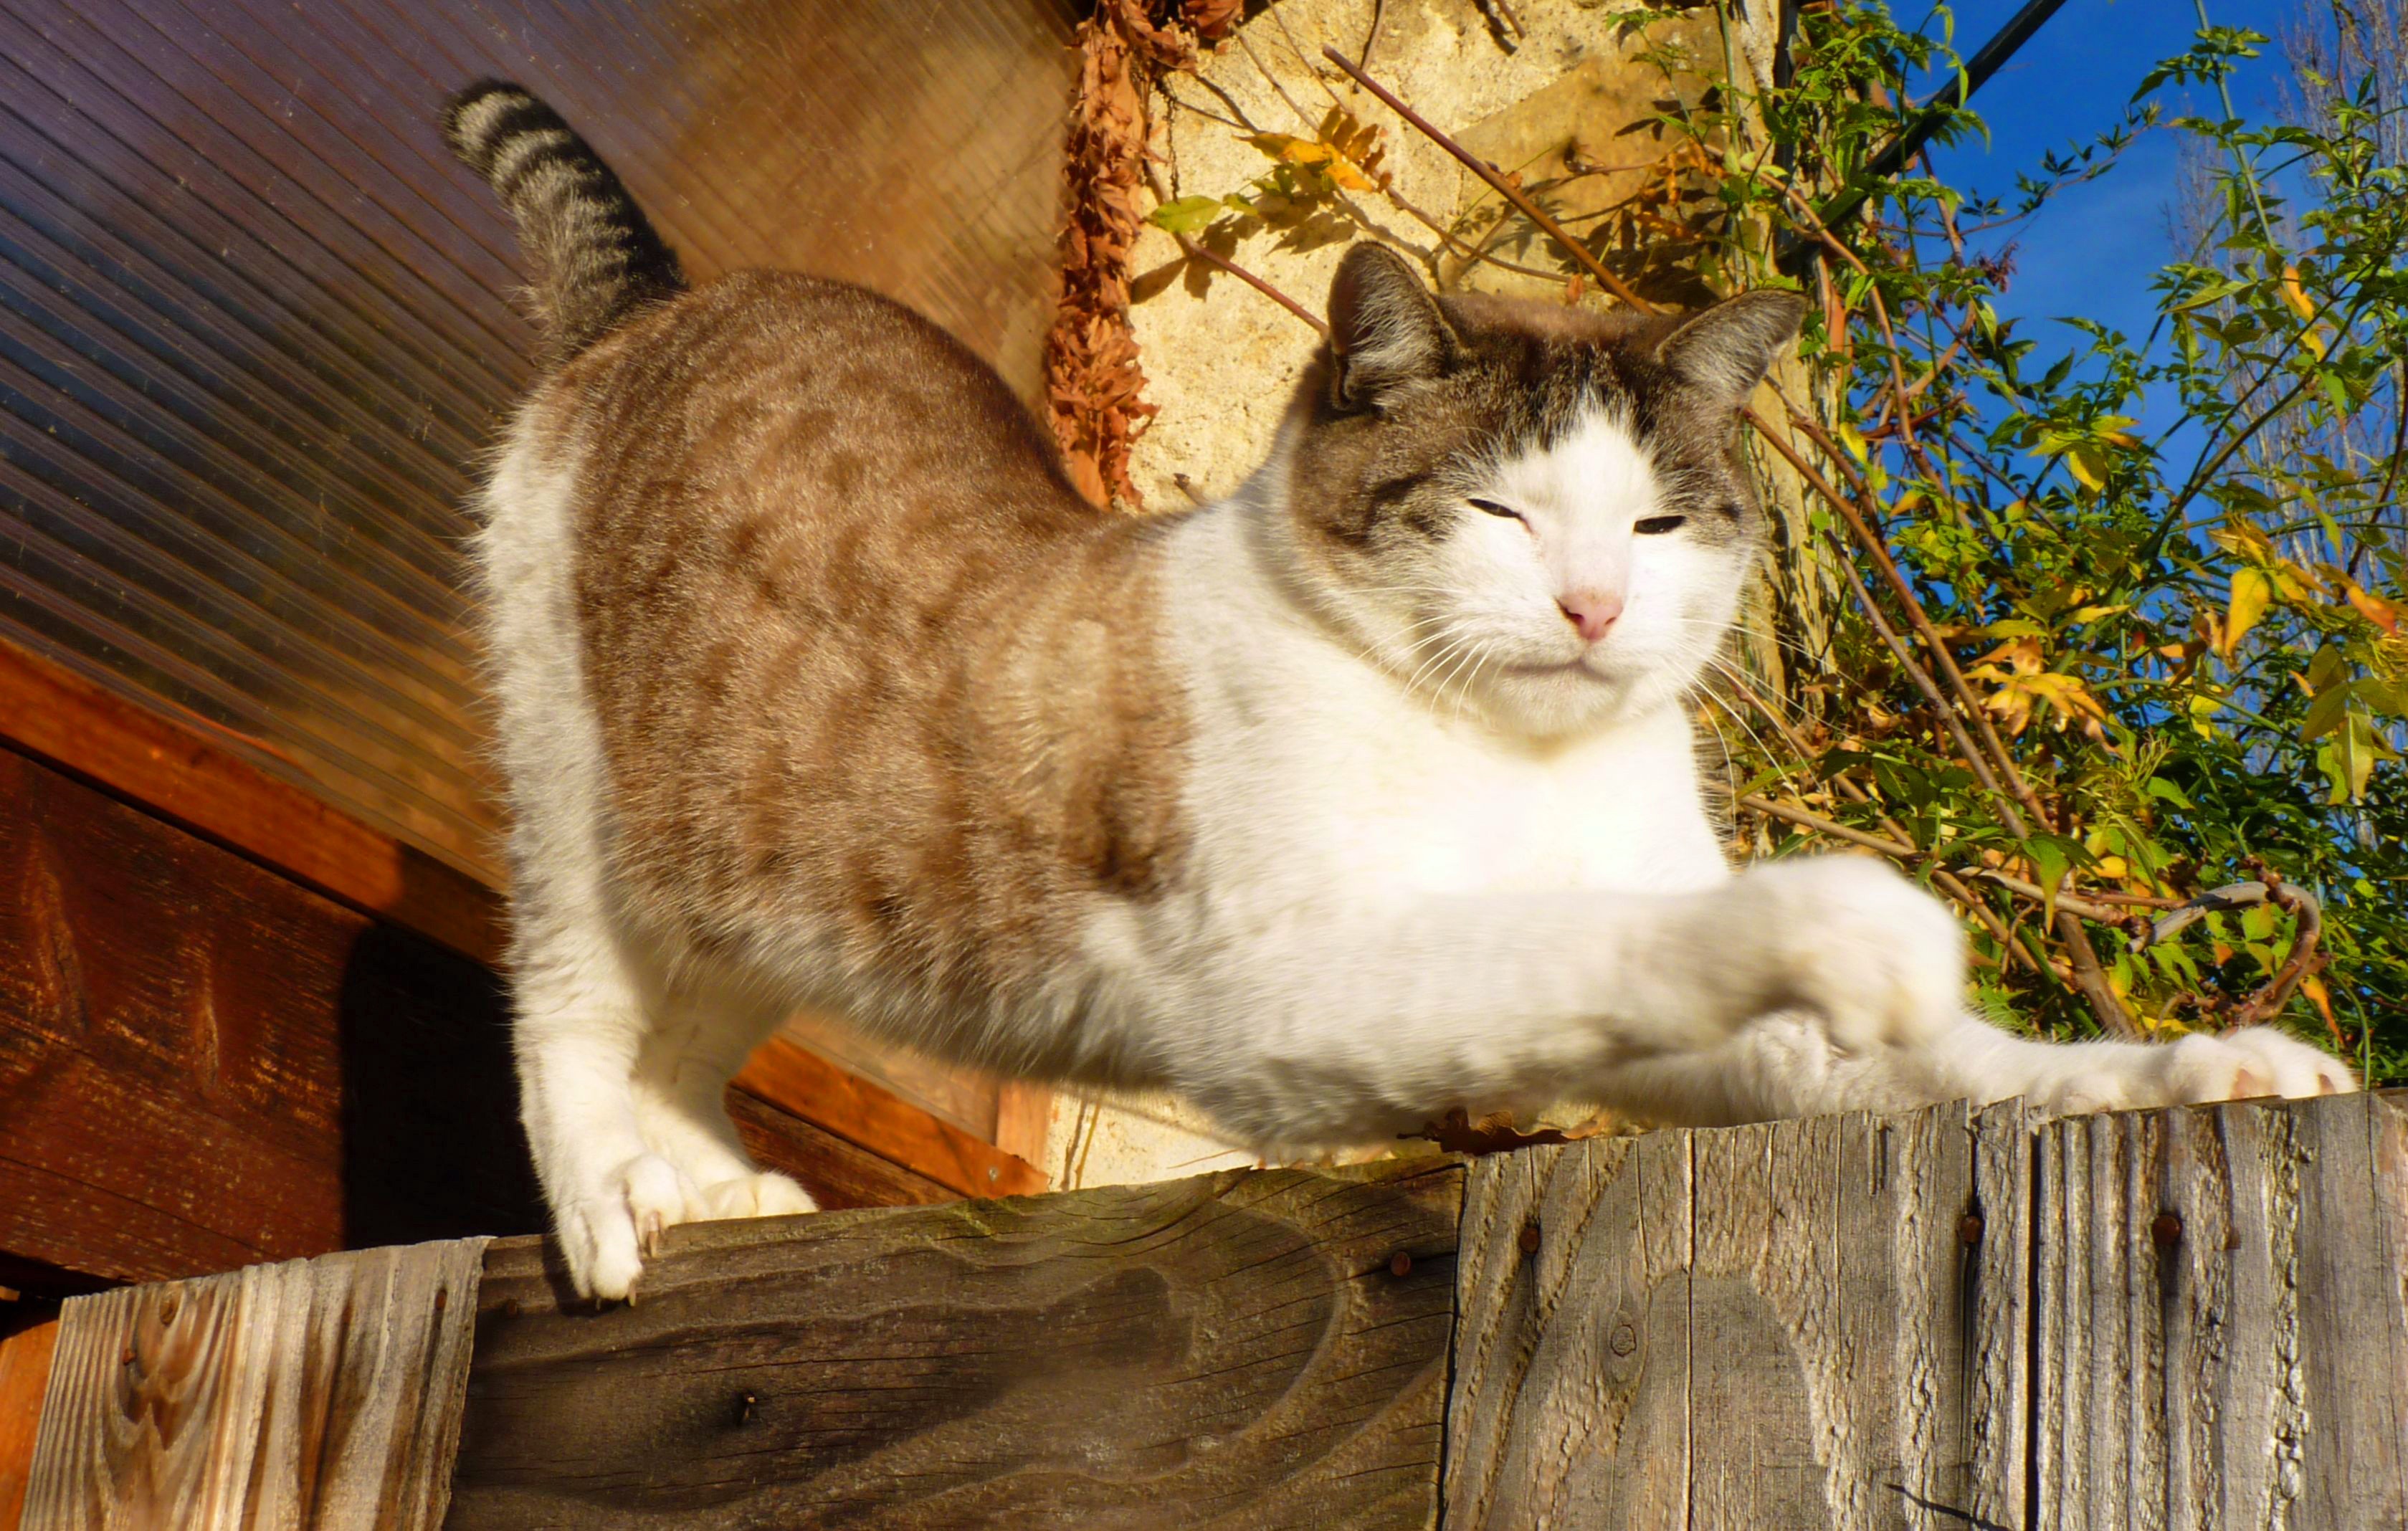
animal, cat, feline, mammal, fauna, domestic animal, whiskers, vertebrate, tabby cat, european shorthair, cat lying, wild cat, small to medium sized cats, cat like mammal, domestic short haired cat